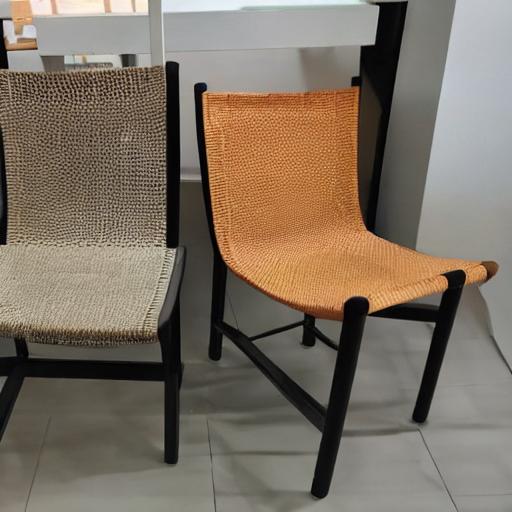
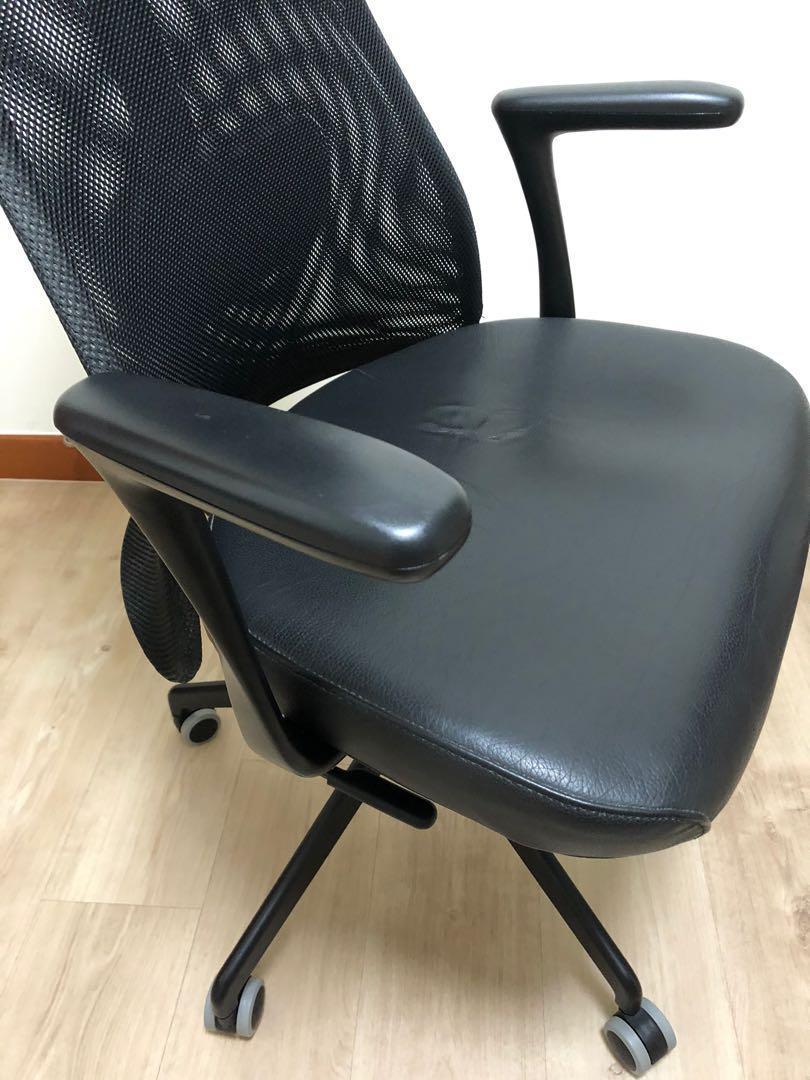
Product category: items_chair
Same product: no